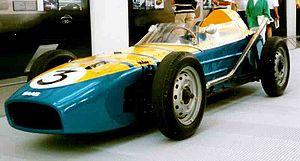
La Formule Junior est une ancienne catégorie de voitures de course automobile. Comme son nom l'indique, dans le but de réduire les coûts, la Formule Junior était placée en dessous de la Formule 2 dans la hiérarchie des catégories de monoplaces. Elle remplaçait la Formule 3 des années 1950, mais, avec la baisse générale des cylindrées, elle vint en fait remplacer la Formule 2 de 1 500 cm³.
La Formule Junior est une ancienne catégorie de voitures de course automobile. Comme son nom l'indique, dans le but de réduire les coûts, la Formule Junior était placée en dessous de la Formule 2 dans la hiérarchie des catégories de monoplaces. Elle remplaçait la Formule 3 des années 1950, mais, avec la baisse générale des cylindrées, elle vint en fait remplacer la Formule 2 de 1 500 cm³.